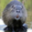
Label: beaver